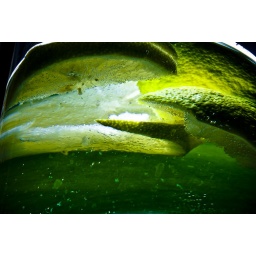
Some lemon in a bowl of water, shot from the bottom with light coming from above.